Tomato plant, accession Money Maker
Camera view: vertical (180 deg); turntable rotation: 240 degrees
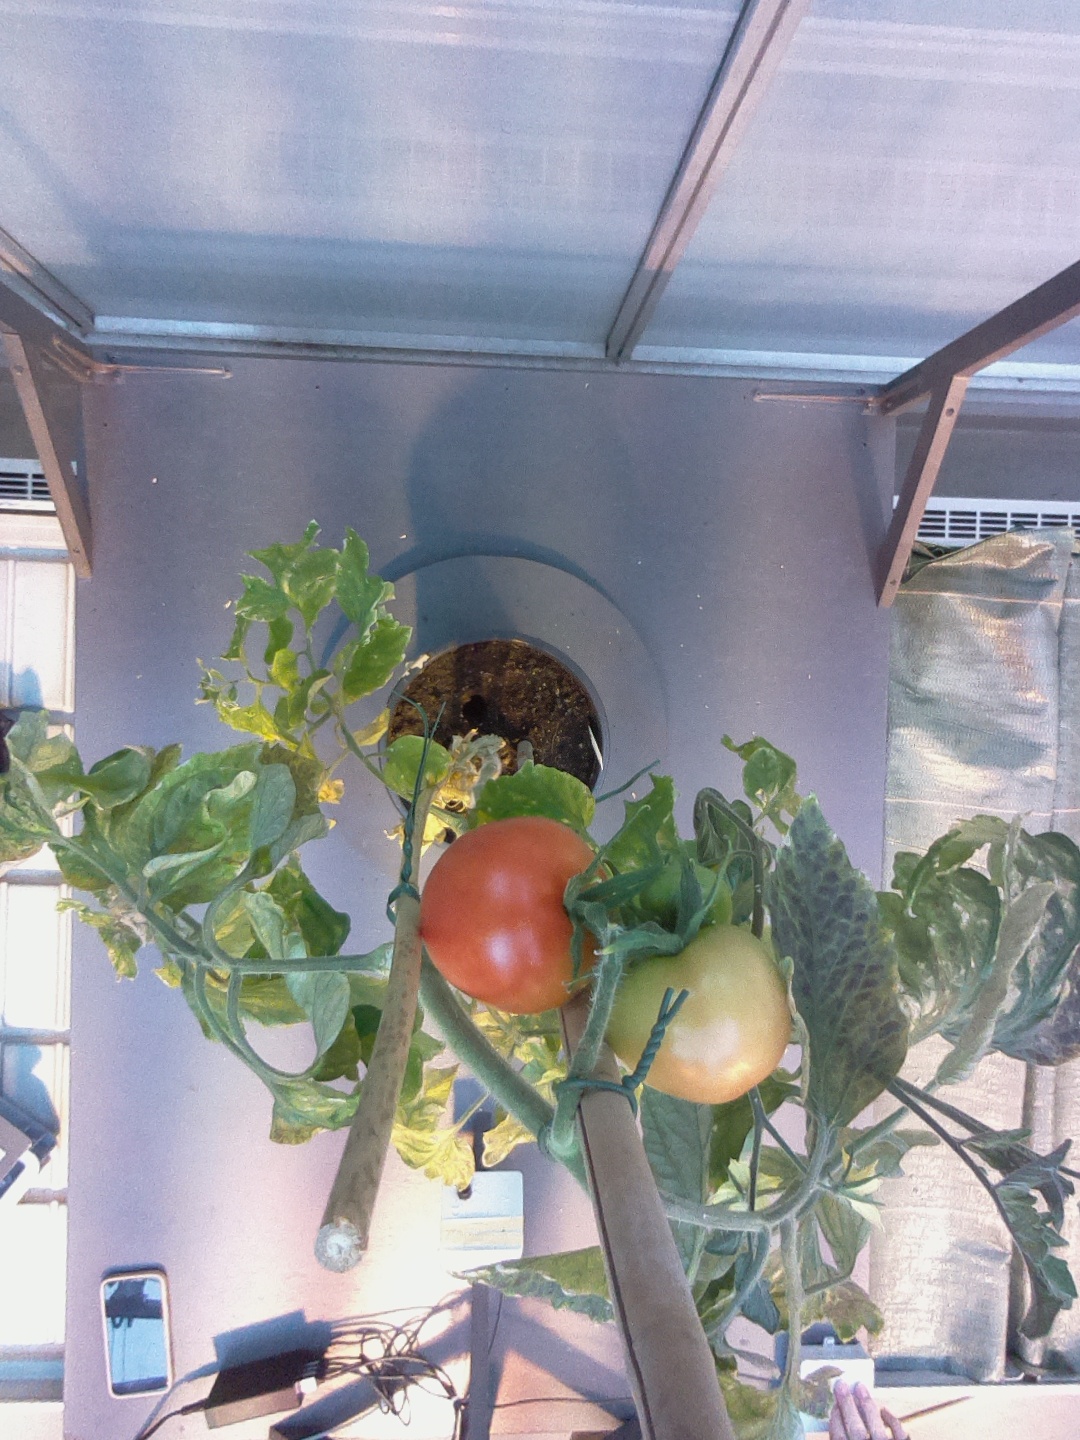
BBCH growth stage 80: fruits start showing typical ripe color (orange -> red)